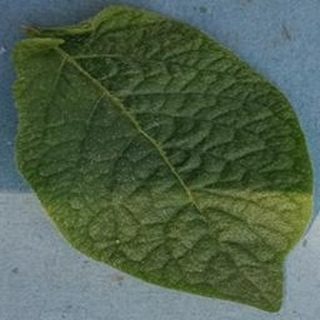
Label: healthy_potato